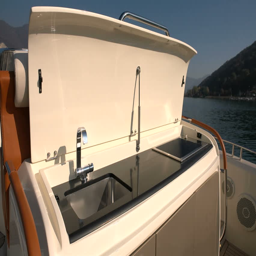
small outside kitchen with grill and sink on a boat